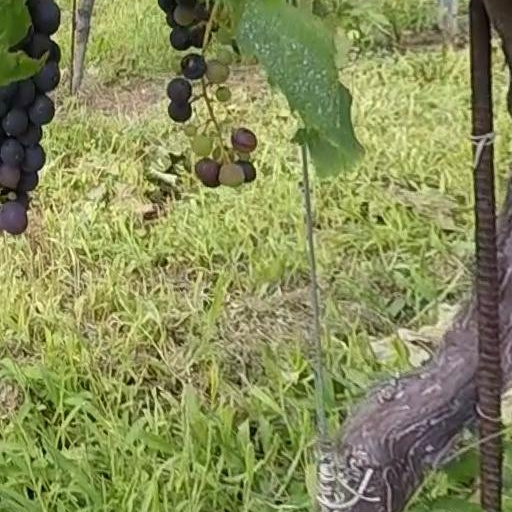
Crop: grape